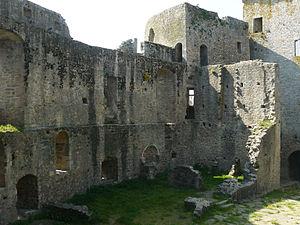
Logis sud du château Clisson
Le château de Clisson est un château médiéval situé dans la ville de Clisson, sur un promontoire granitique dominant la rive gauche de la Sèvre nantaise.